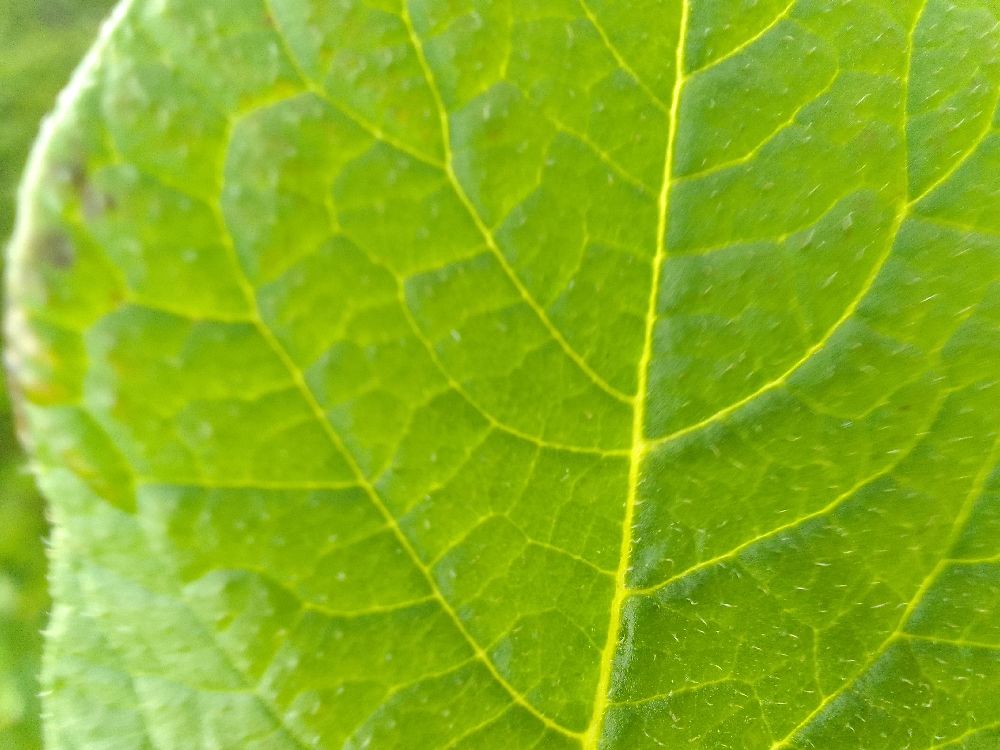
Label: Healthy